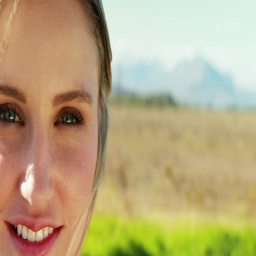
portrait of beautiful woman standing in park on a sunny day 4k